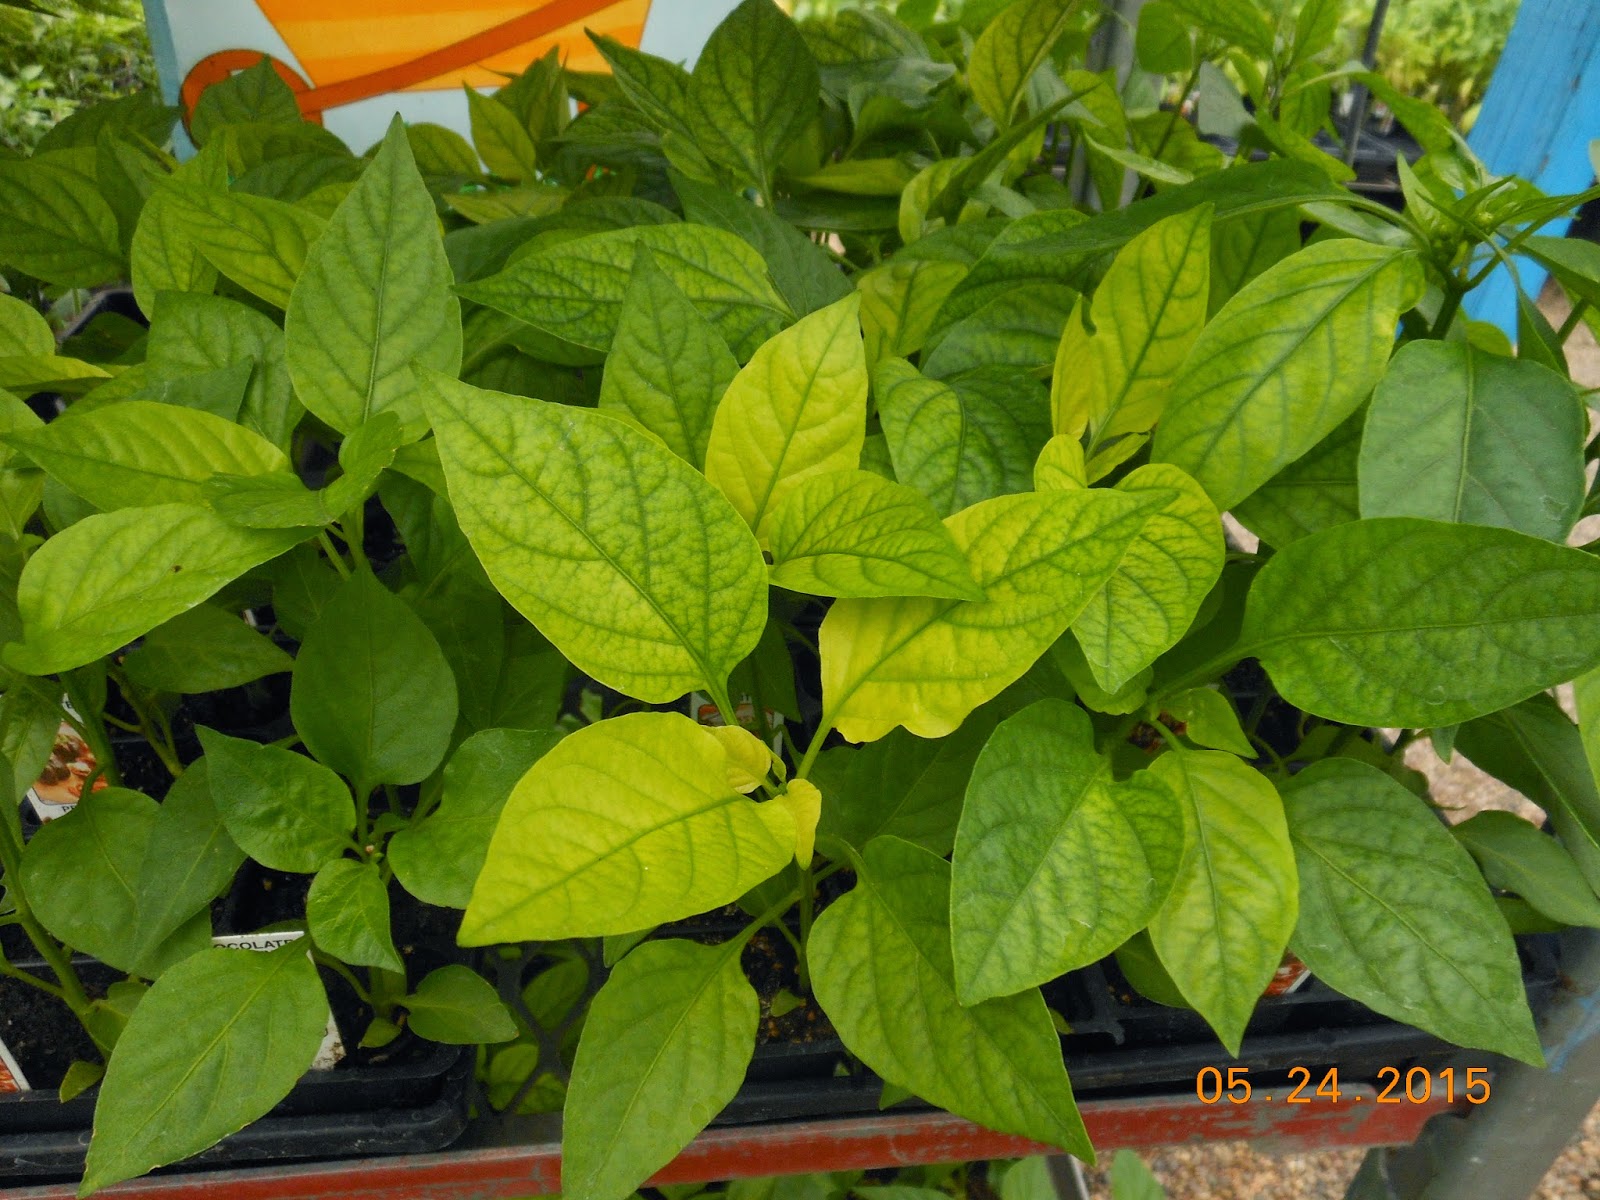
Labels: Bell_pepper leaf, Bell_pepper leaf, Bell_pepper leaf, Bell_pepper leaf, Bell_pepper leaf, Bell_pepper leaf, Bell_pepper leaf, Bell_pepper leaf, Bell_pepper leaf, Bell_pepper leaf, Bell_pepper leaf, Bell_pepper leaf, Bell_pepper leaf, Bell_pepper leaf, Bell_pepper leaf, Bell_pepper leaf, Bell_pepper leaf, Bell_pepper leaf, Bell_pepper leaf